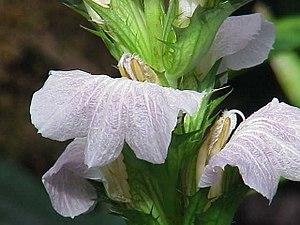
Acanthus montanus T.Anderson est une espèce de plantes de la famille des Acanthaceae et du genre Acanthus, assez répandue en Afrique centrale et de l'Ouest.